European medieval architecture in North America

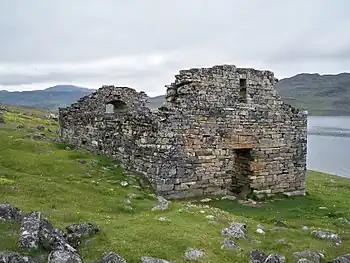
The ruins of the Hvalsey Church in Greenland.

Medieval architecture in North America is an anachronism. Some structures in North America can however be classified as medieval, either by age or origin. In rare cases these structures are seen as evidence of pre-Columbian trans-oceanic contact. Although much of this is pseudoscience, these buildings are of interest to American scholars of medieval architecture.